Duncan Cameron (British Army officer)

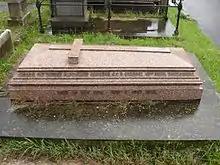
Cameron's funerary monument at Brompton Cemetery, London

On 27 April, Cameron mounted a reconnaissance of Gate Pā and determined that it was formed of two redoubts, garrisoned by about 235 warriors. He moved up his attacking force of about 1,700 men, plus a large artillery train which started bombarding the walls of the Māori position, and the "pā" was surrounded by the afternoon of 29 April, with a major breach in the walls. He had already sent 730 men of the 68th Regiment of Foot behind the "pā" to cut off any retreat. He then ordered 300 men of the 43rd Regiment of Foot and marines of the Royal Navy to exploit the breach but the attempt to do so was beaten back with the attacking soldiers engaged in a full scale retreat. On seeing the attacking force fleeing the battle, Cameron attempted to rally them but was unable to do so and retreated to his tent to brood.